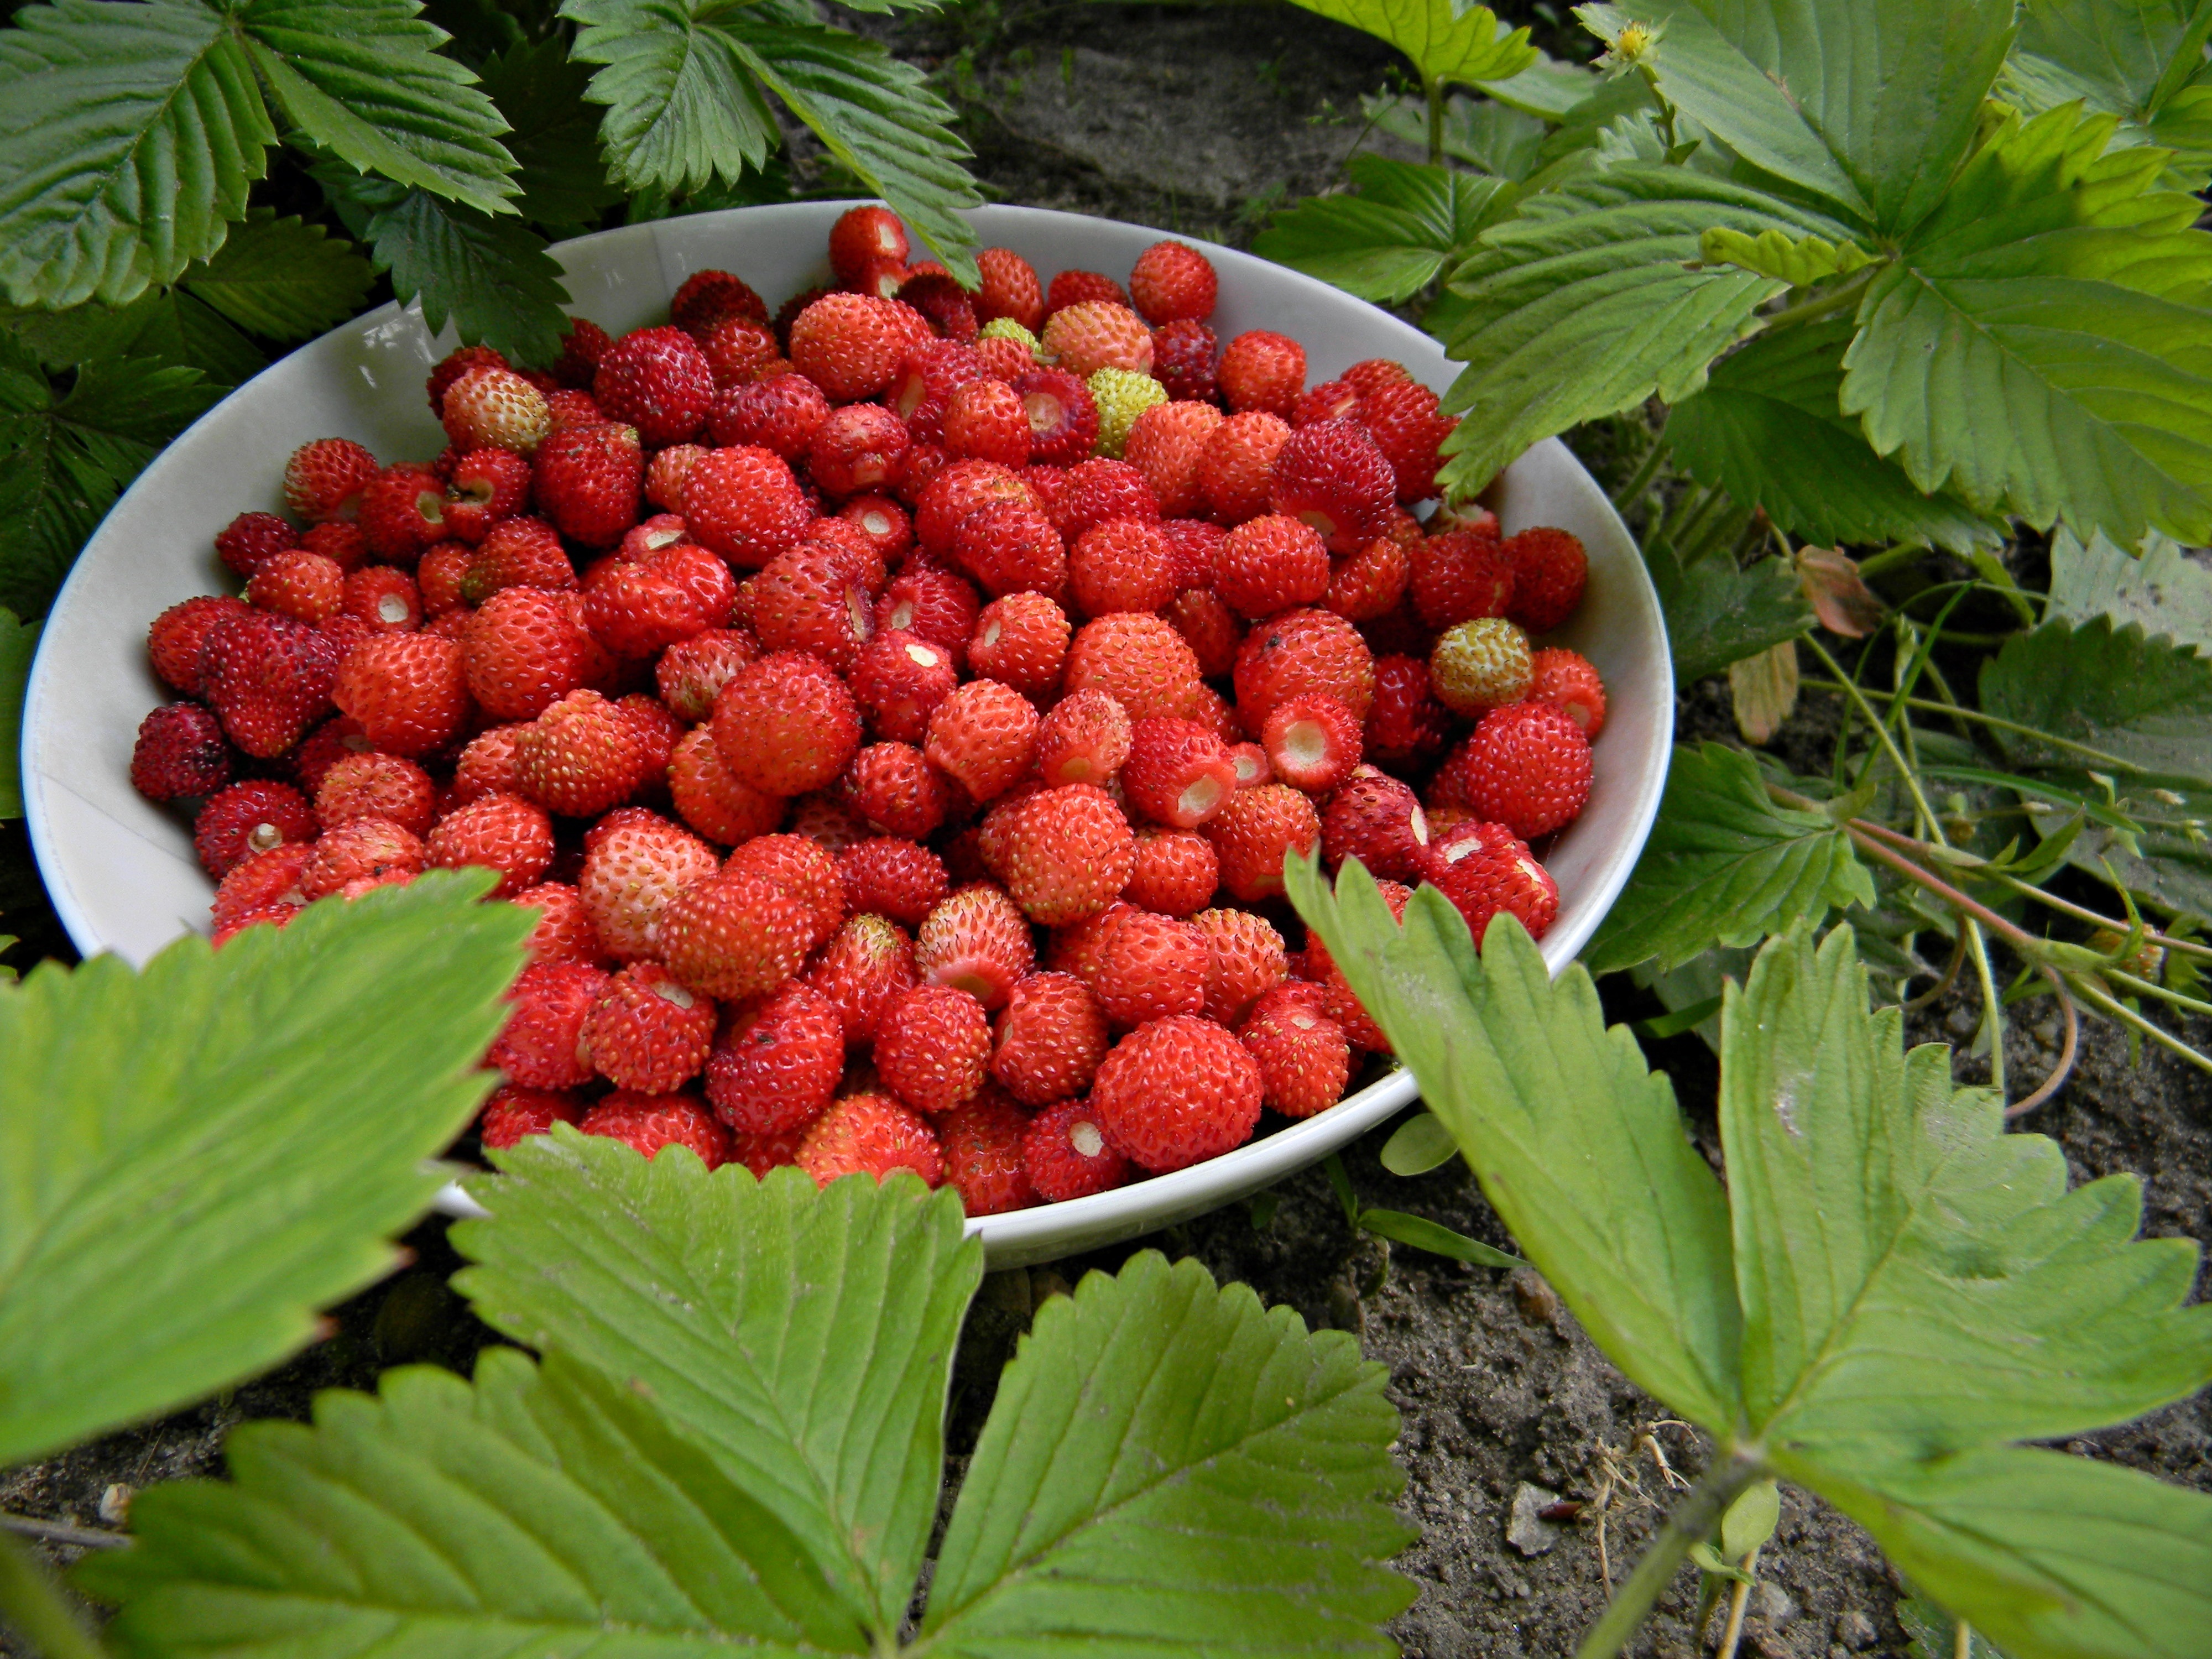
plant, fruit, berry, sweet, flower, foliage, food, red, produce, garden, strawberry, shrub, rowan, strawberries, flowering plant, cloudberry, fragaria vesca, land plant, loganberry, wine raspberry